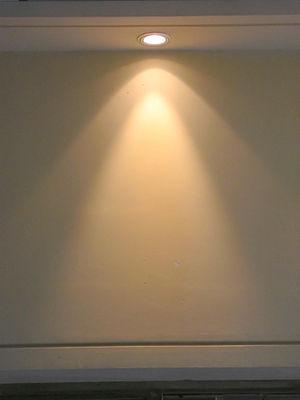
Lorsqu'une lampe est placée non loin d'un mur vertical, la courbe qui délimite, sur le mur, la zone éclairée et la zone ombragée est un arc d'hyperbole.
En mathématiques, une hyperbole est une courbe plane obtenue comme la double intersection d'un double cône de révolution avec un plan. Elle peut également être définie comme une conique d'excentricité supérieure à 1, ou comme l'ensemble des points dont la différence des distances à deux points fixes est constante.